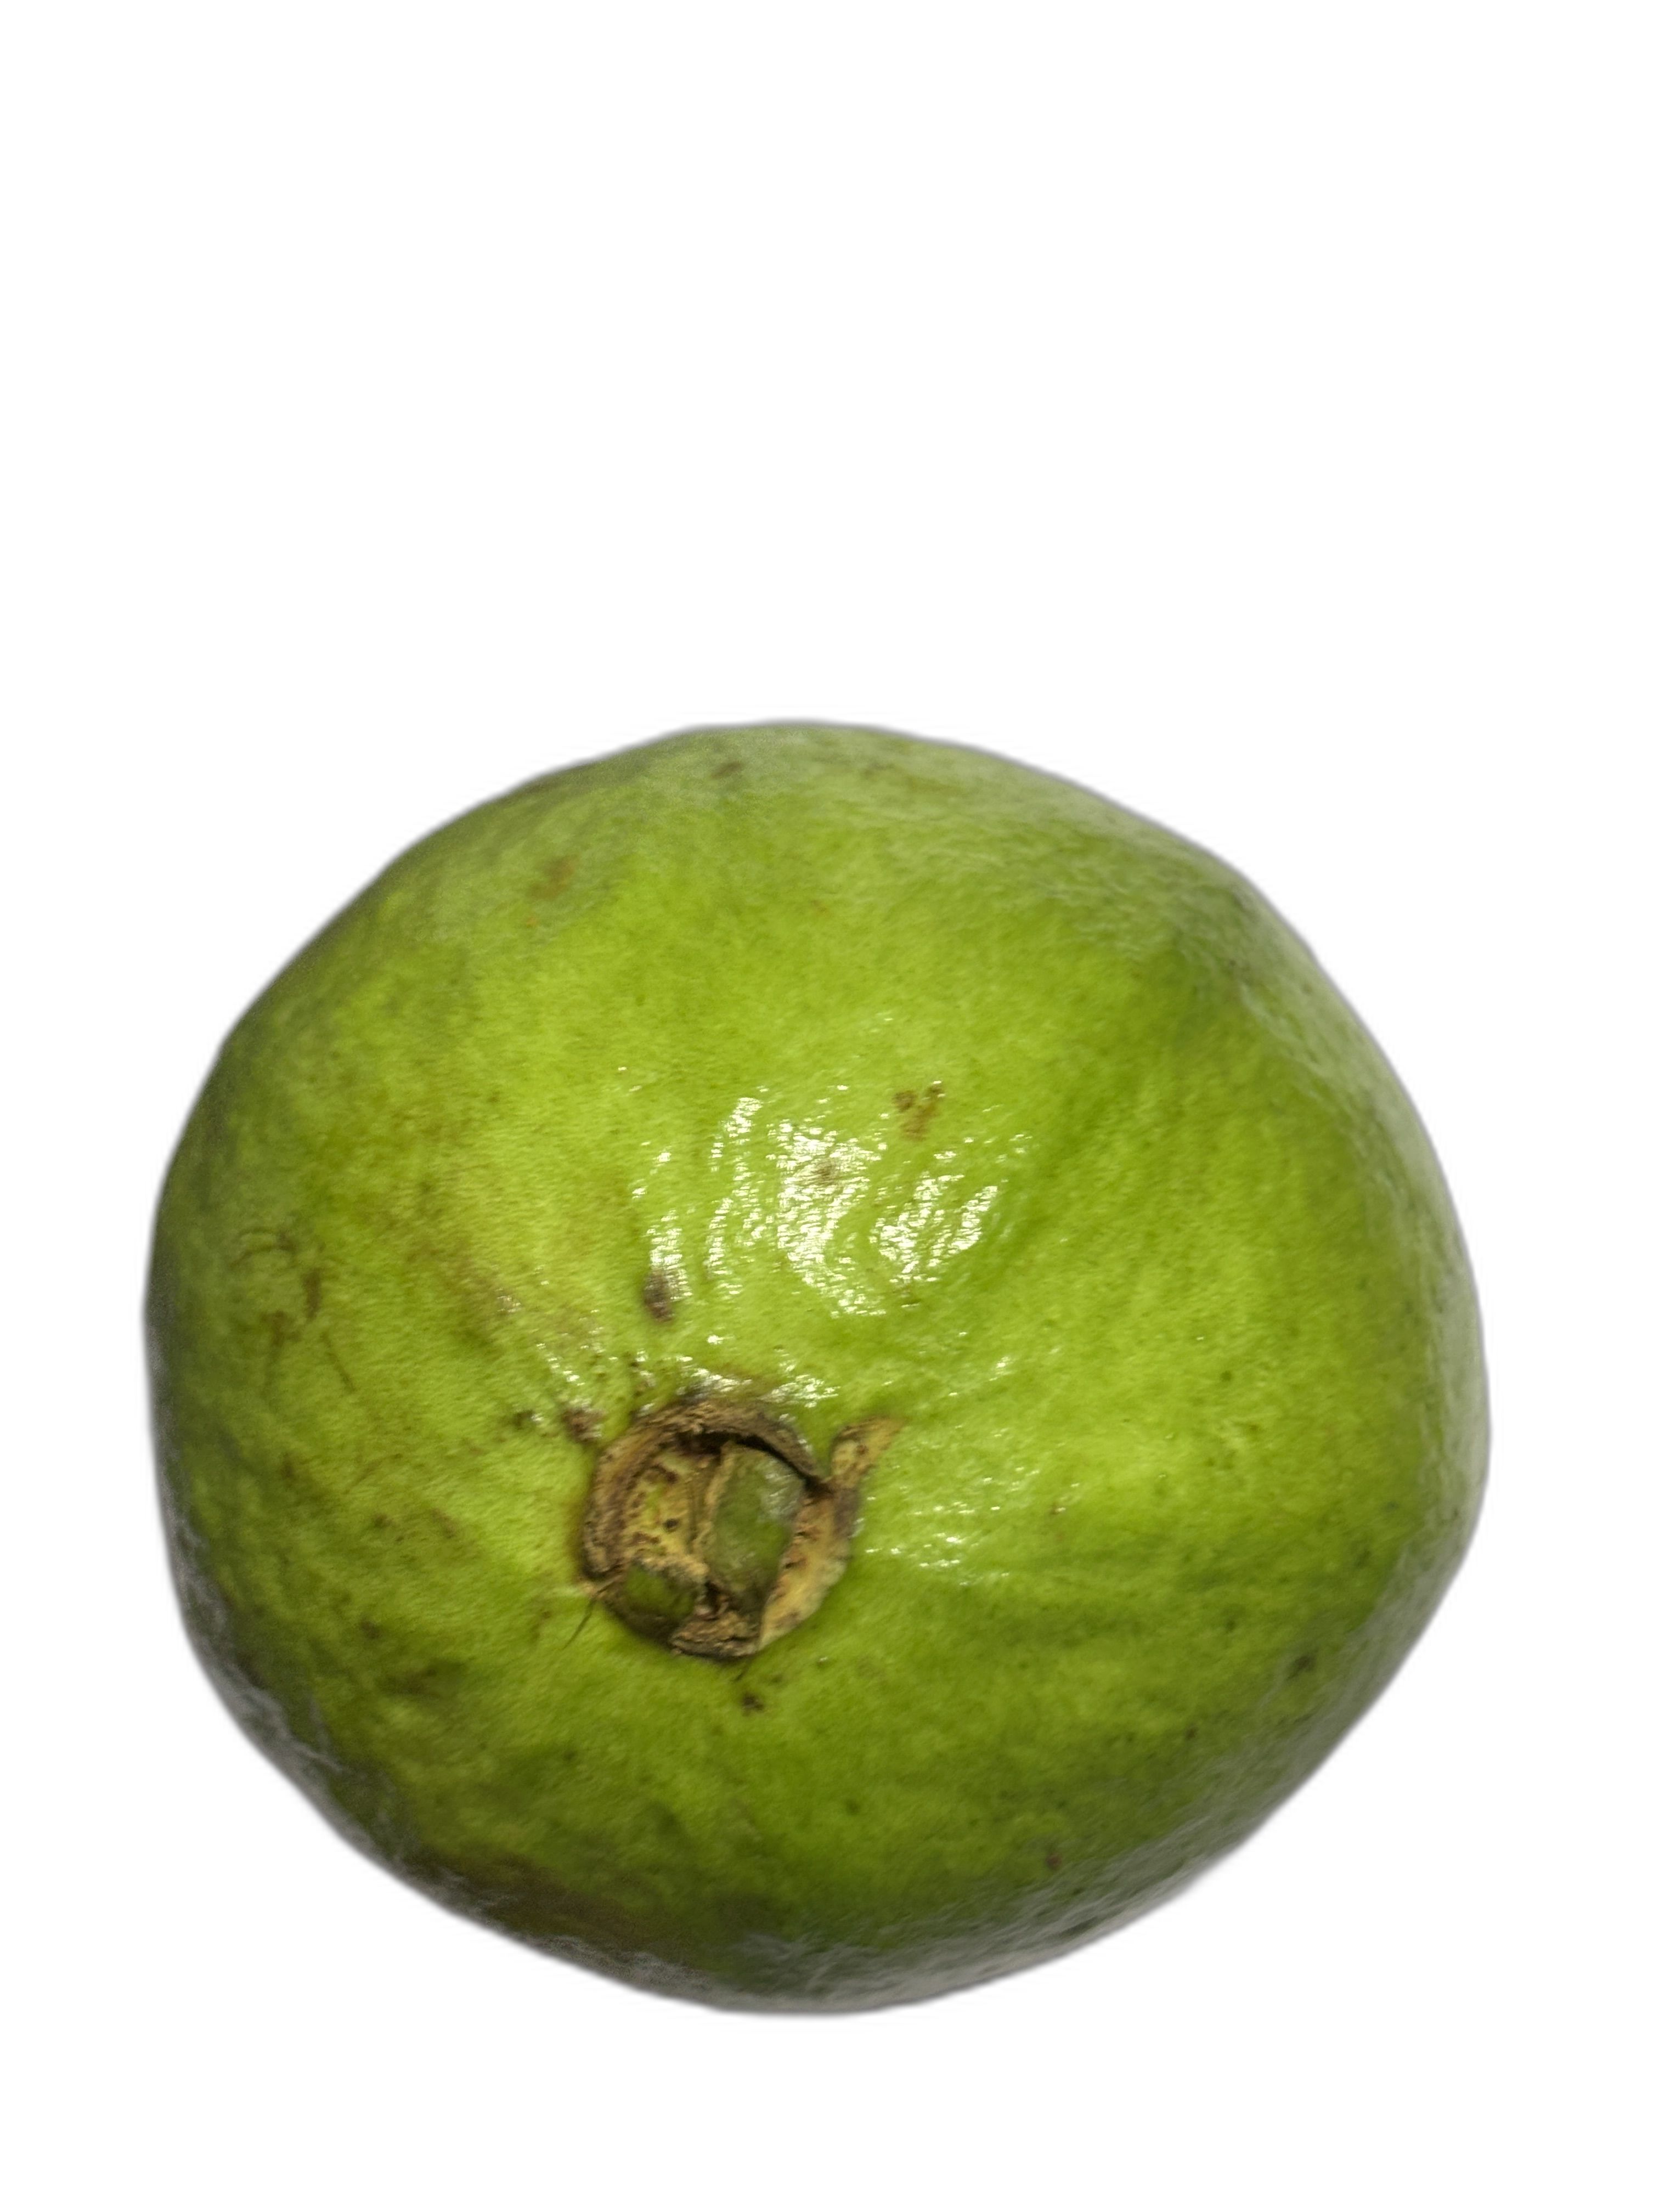
Plant part: fruit
Disease: Healthy